Battle of Chunuk Bair

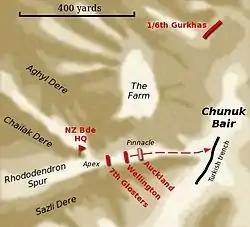

The approach to the peak was made along Rhododendron Spur, which ran from the beach to the peak of Chunuk Bair. The Ottomans had outposts at specific points along the spur: at the Table Top, Destroyer Hill and nearest the beach at Old No. 3 Outpost. There was also an Ottoman outpost on Bauchop's Hill to the north. All these outposts had to be cleared by the covering force, the four understrength regiments of the New Zealand Mounted Rifles Brigade, before the main assault column could proceed up the spur to the summit.